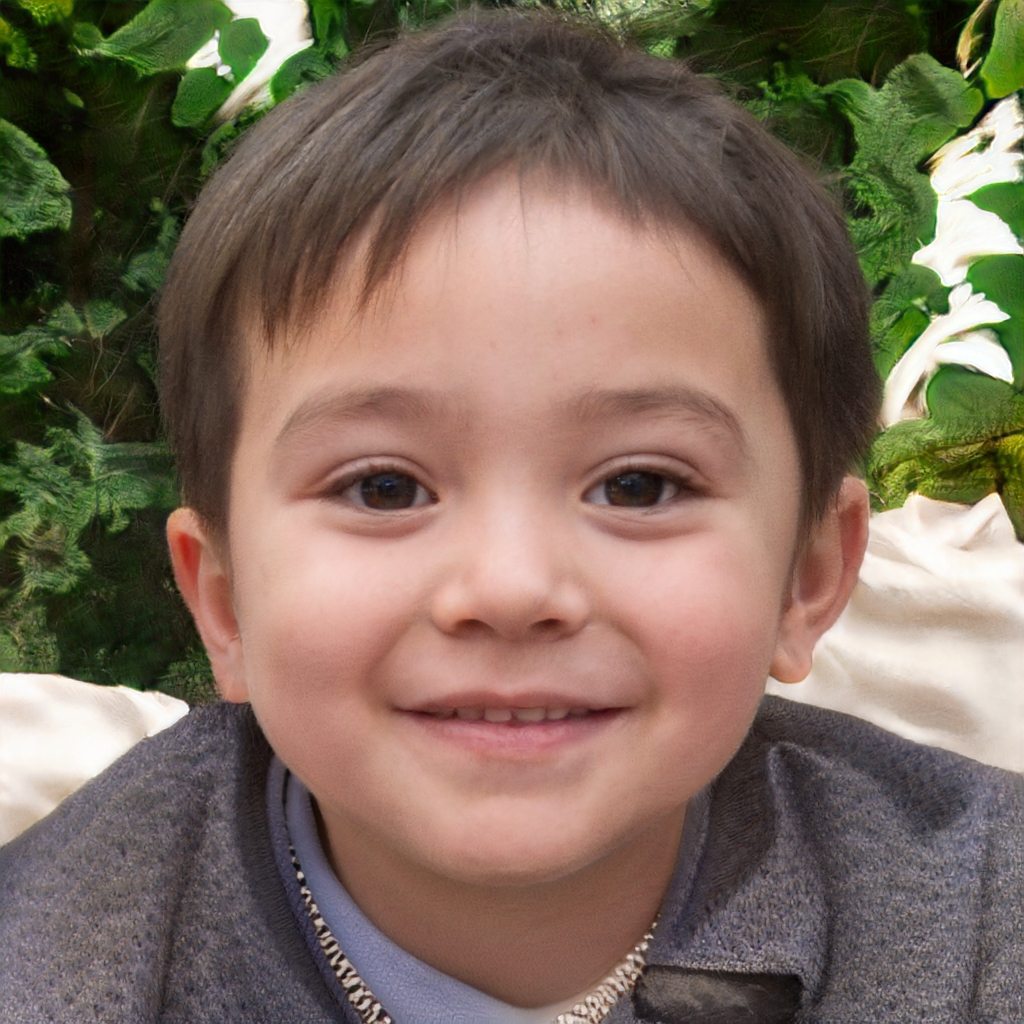
Label: No Watermark